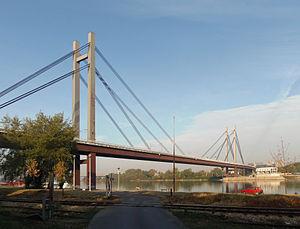
Cette liste de ponts de Serbie a pour vocation de présenter une liste de ponts remarquables de Serbie, tant par leurs caractéristiques dimensionnelles, que par leur intérêt architectural ou historique, et incluant la Serbie centrale, la Voïvodine et le Kosovo.
Le Nouveau pont ferroviaire est situé à Belgrade, la capitale de la Serbie. Il traverse la Save entre les gares de Novi Beograd et de Prokop et appartient à la catégorie des ponts à haubans.